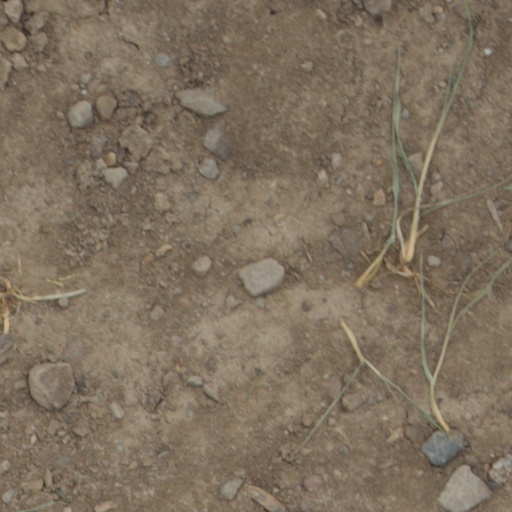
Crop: wheat